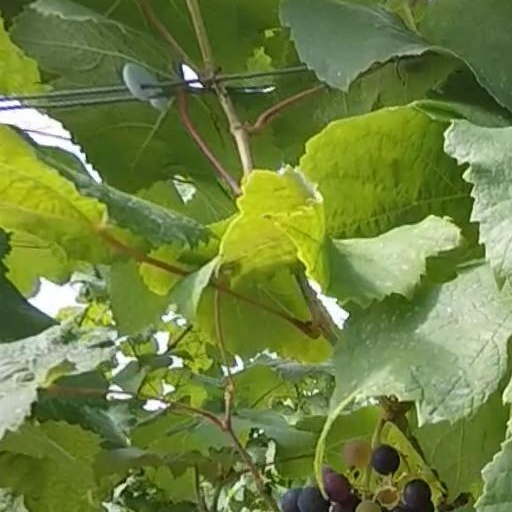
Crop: grape